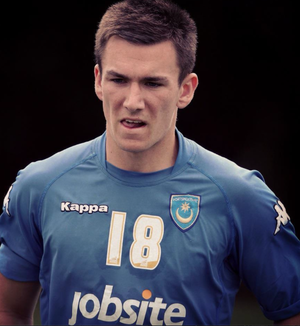
Jed Fernley Wallace, né le 26 mars 1994 à Reading, est un footballeur anglais qui évolue au poste de milieu de terrain à Millwall.